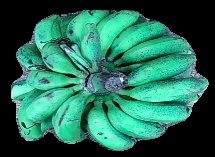
Variety: rasbale
Grade: grade3